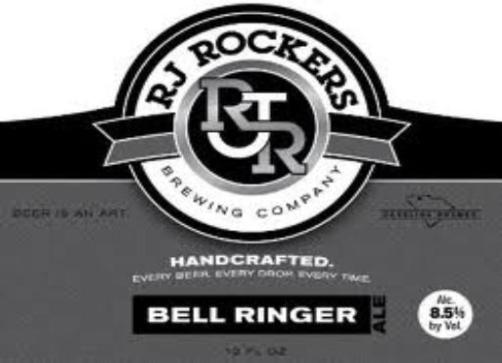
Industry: Food